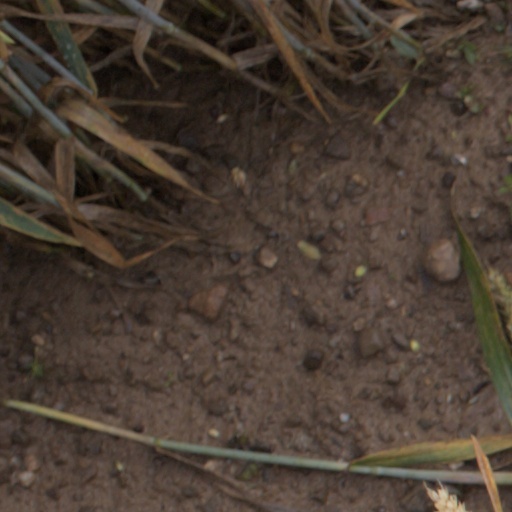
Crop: wheat